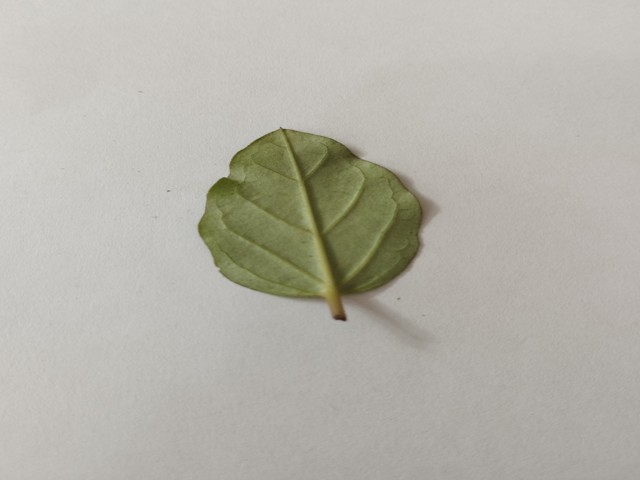
Plant: punarnava